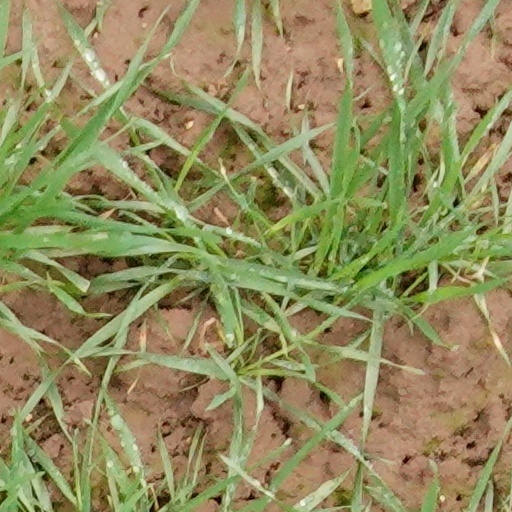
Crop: wheat